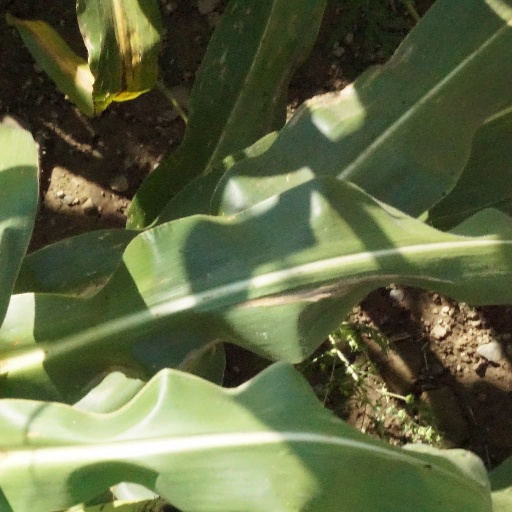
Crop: maize; corn